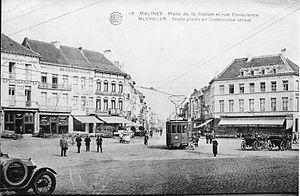
Le tramway de Malines a fonctionné dans la ville de Malines entre le 27 juin 1887 et le 1ᵉʳ juin 1957. Le réseau était construit à l'écartement du Cap puis reconstruit à l'écartement métrique après la Première Guerre mondiale. Il était la propriété de la Société nationale des chemins de fer vicinaux.